TeamLab (art collective)

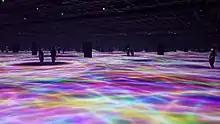

TeamLab is an international art collective, an interdisciplinary group of artists formed in 2001 in Tokyo, Japan. The group consists of artists, programmers, engineers, CG animators, mathematicians and architects who refer to themselves as “ultra-technologists". TeamLab creates artworks using digital technology. Since 2014 TeamLab is represented by Pace Gallery.